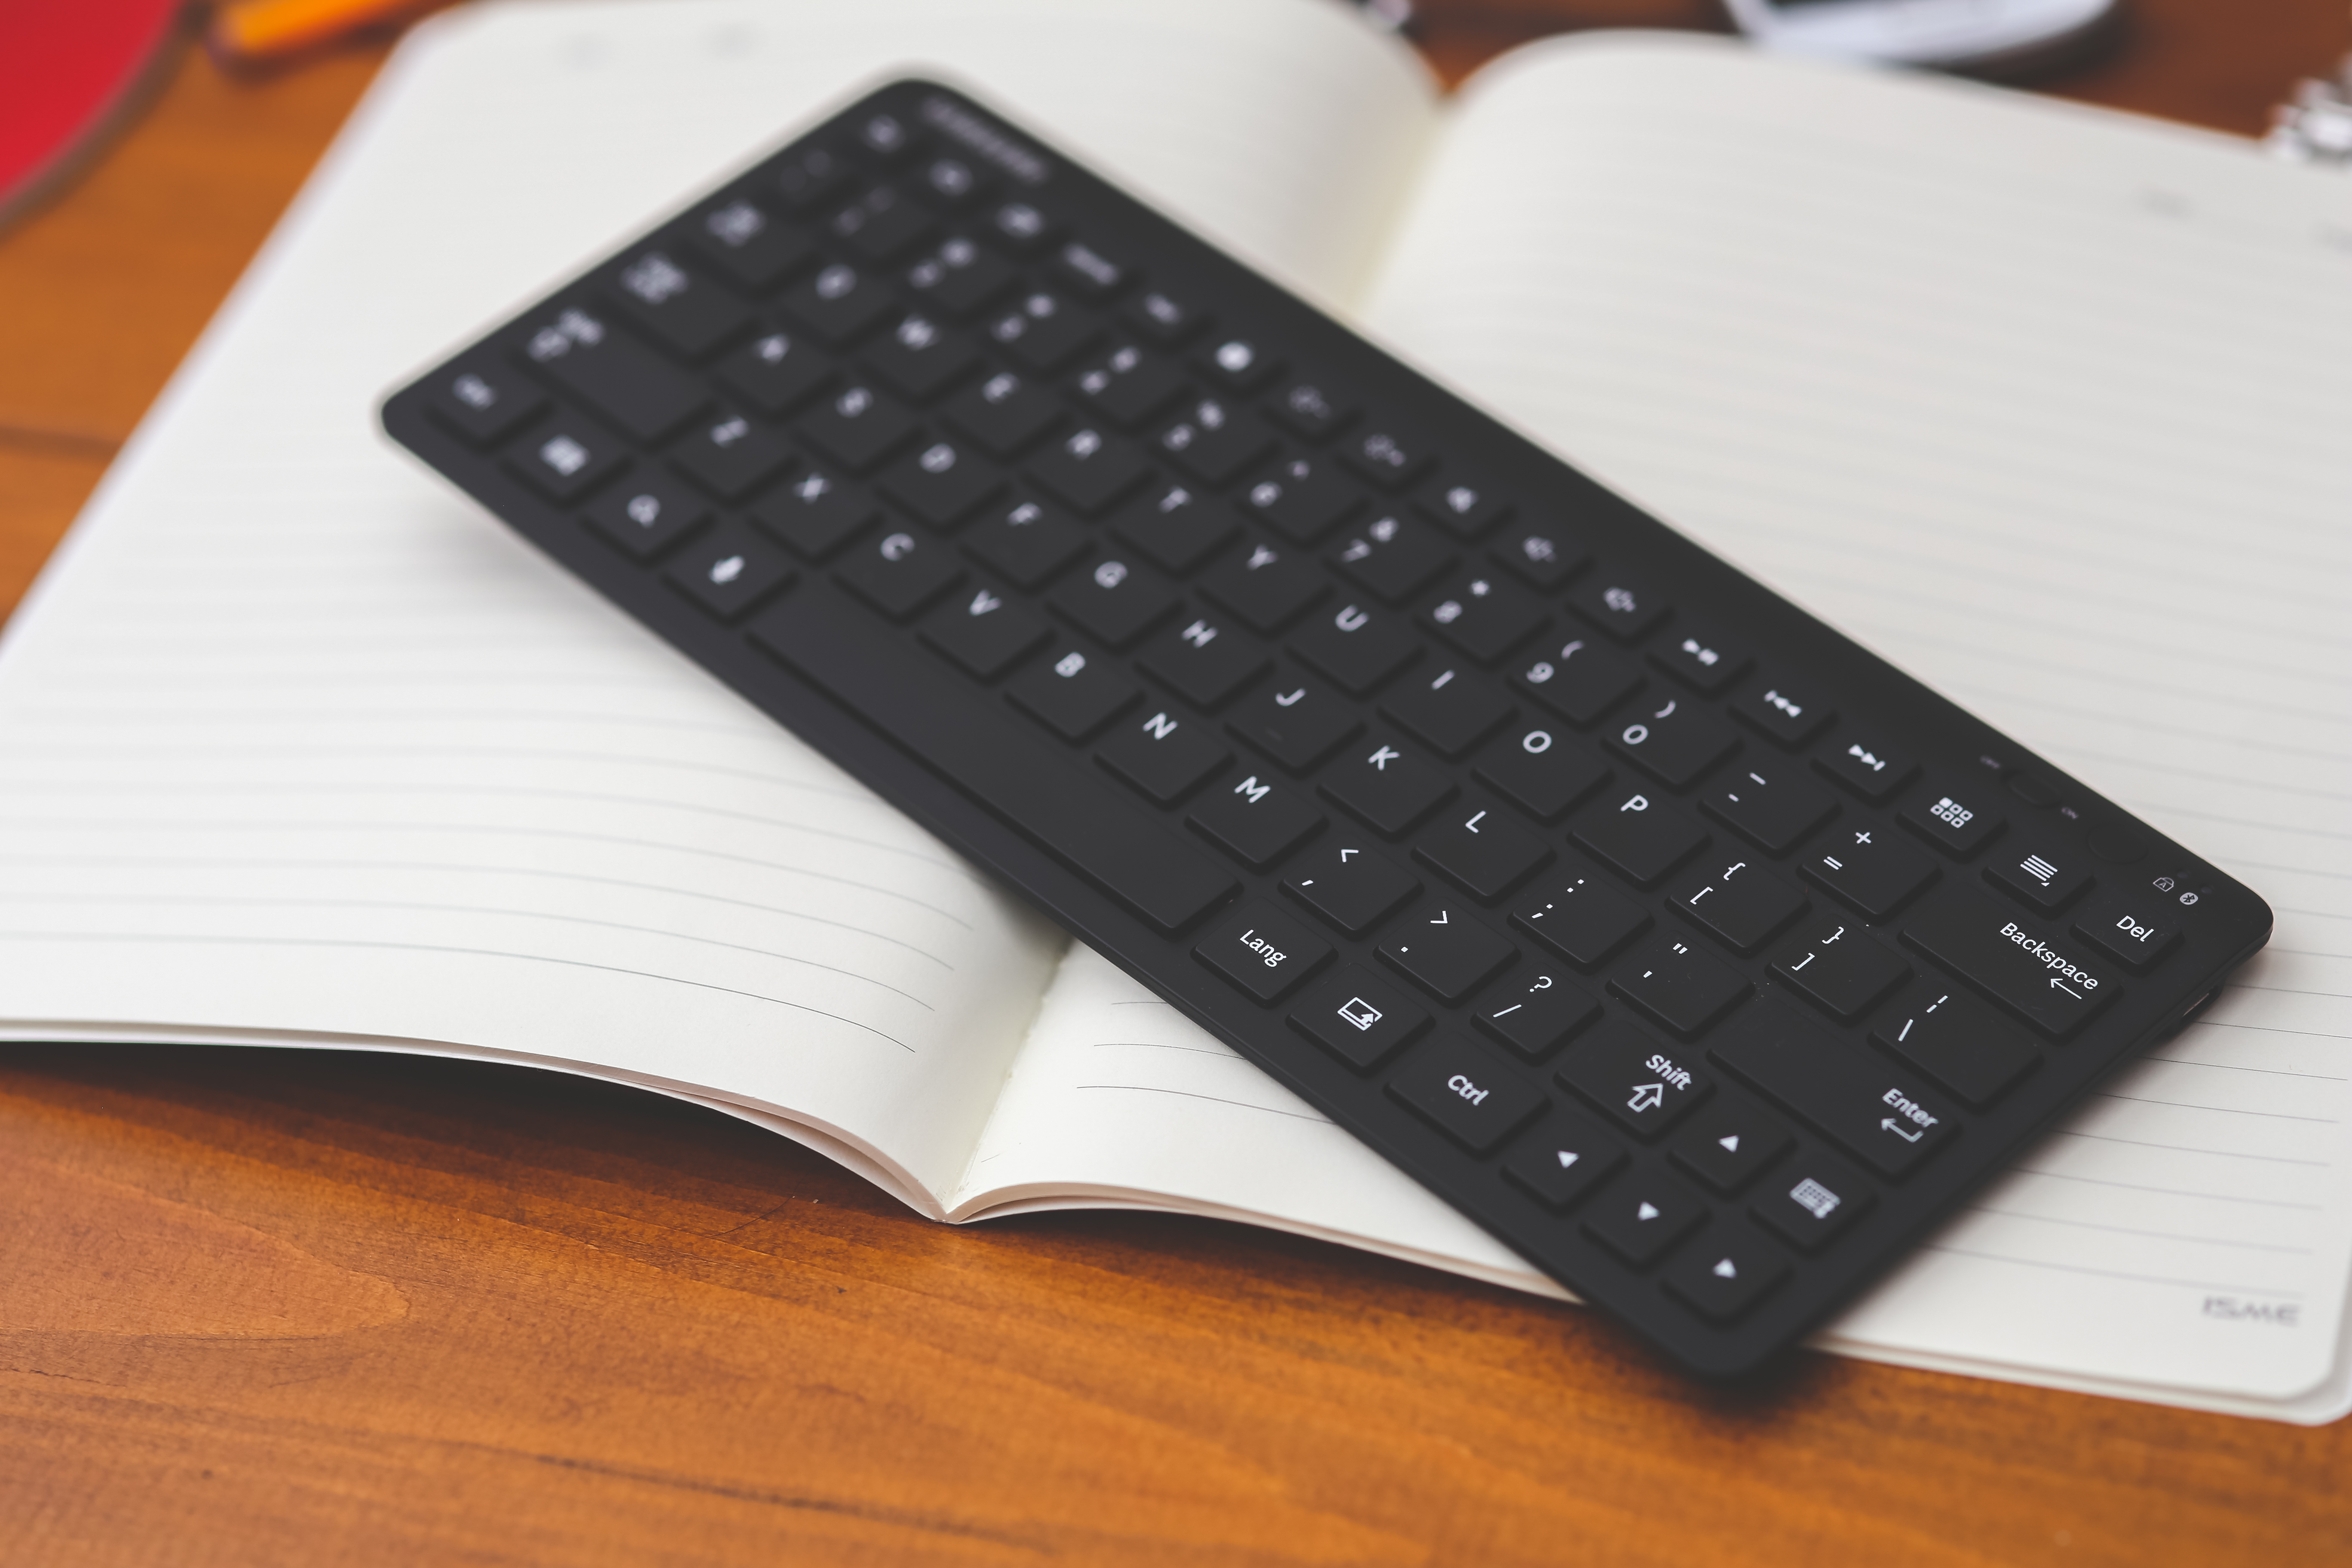
hand, book, keyboard, technology, notepad, desktop, keys, multimedia, wireless, notes, computer keyboard, electronic device, musical keyboard, electronic keyboard